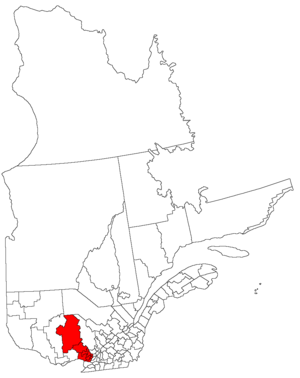
Le Rallye Défi est une compétition annuelle de rallye automobile canadienne, sur asphalte.
Le tourisme dans les Laurentides est une composante importante de l'activité économique de la région des Laurentides, l’une des 22 régions touristiques du Québec. En 2009, elle compte 2196 entreprises associées au secteur du tourisme, soit 7 % de toutes les entreprises touristiques du Québec. En moyenne par année, le tourisme génère plus de 13 700 emplois dans la région. De plus, chaque année la région reçoit en moyenne 2 478 000 visiteurs, ce qui apporte un chiffre d’affaires d’environ